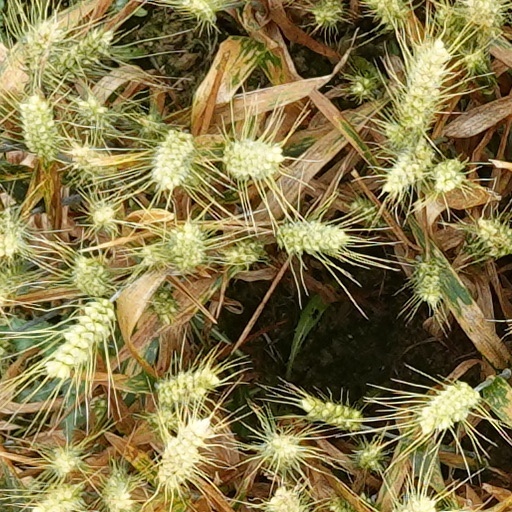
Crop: wheat